Criminal (Natti Natasha and Ozuna song)

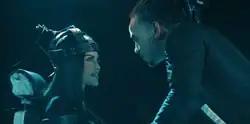
Ozuna approaching Natasha in an electric chair for a kiss in the music video.

The accompanying music video was directed by Venezuelan director Nuno Gómes. It was filmed at a deactivated women's prison in Vega Alta, Puerto Rico in April 2017 and inspired by the music video for Lady Gaga's "Telephone". A storm hit Vega Alta a day before the video shoot, resulting in trucks getting stuck in mud and the video wardrobe getting wet. Gómes called it the worst filming day of his career. Filming took nearly 20 hours. Fashion designer Nelson Tavárez chose bold ensembles for Natasha's wardrobe to portray her character as empowered and confident.